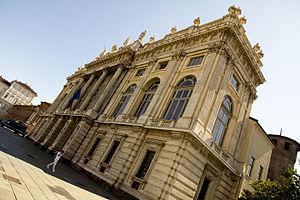
Le Piémont est une région du nord-ouest de l'Italie. Le Piémont tire son nom de sa situation géographique, au pied des Alpes. Traversé par le Pô, son chef-lieu est Turin. Le Piémont est limitrophe des régions italiennes de la Vallée d'Aoste, de Lombardie, de Ligurie et d’Émilie-Romagne, des cantons suisses du Valais et du Tessin et des régions françaises d'Auvergne-Rhône-Alpes et de Provence-Alpes-Côte d'Azur.